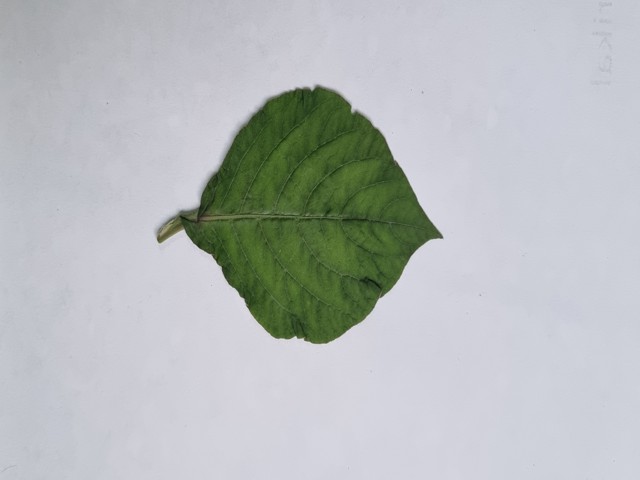
Plant: apang